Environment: real
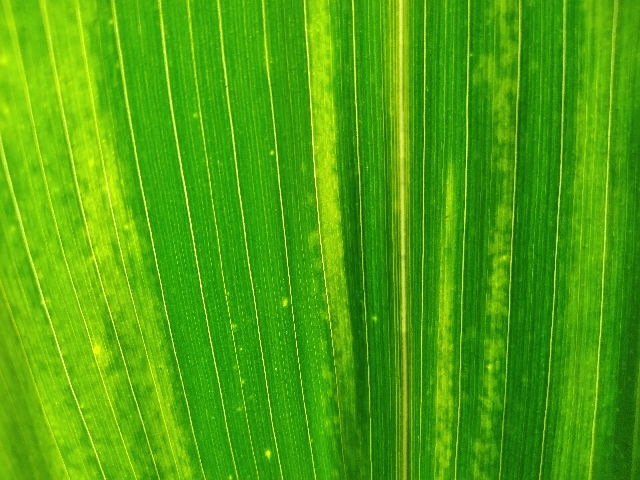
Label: lethal_necrosis